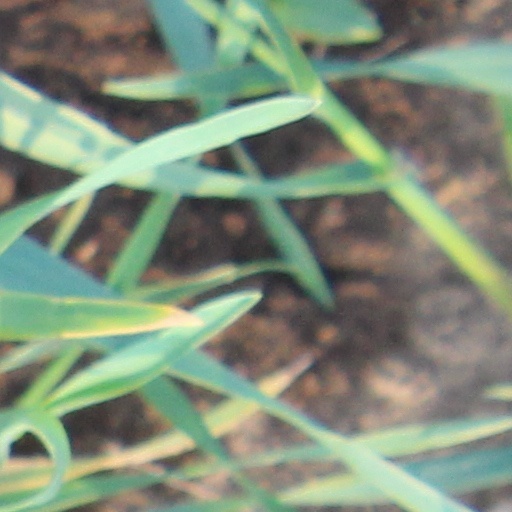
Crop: wheat